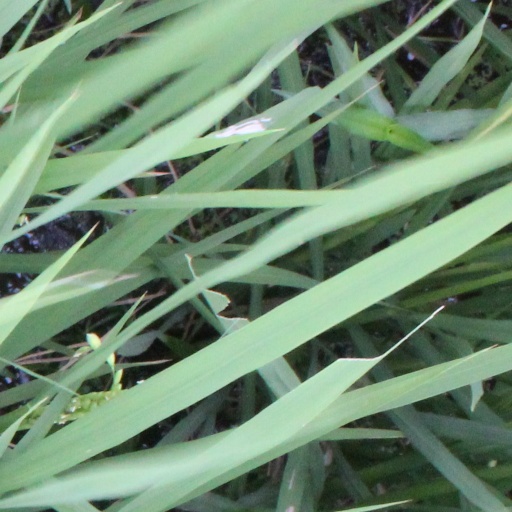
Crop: rice